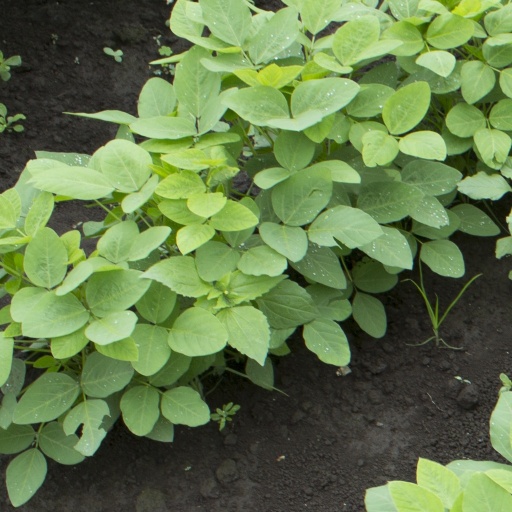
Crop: soybean